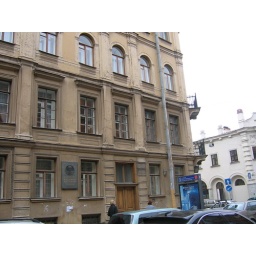
The first floor (= the one above the ground floor). There's a plaque to him between the two ground floor windows